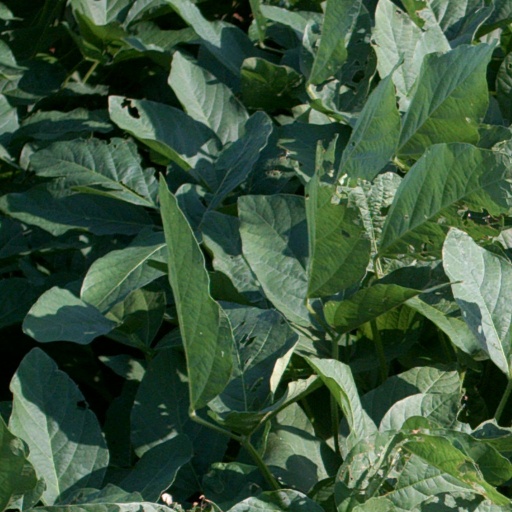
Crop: soybean